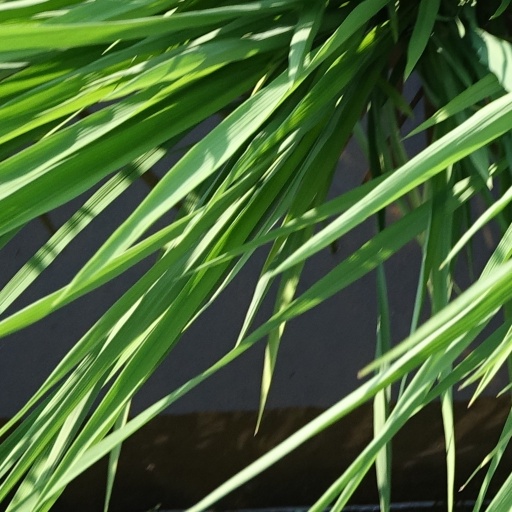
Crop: rice